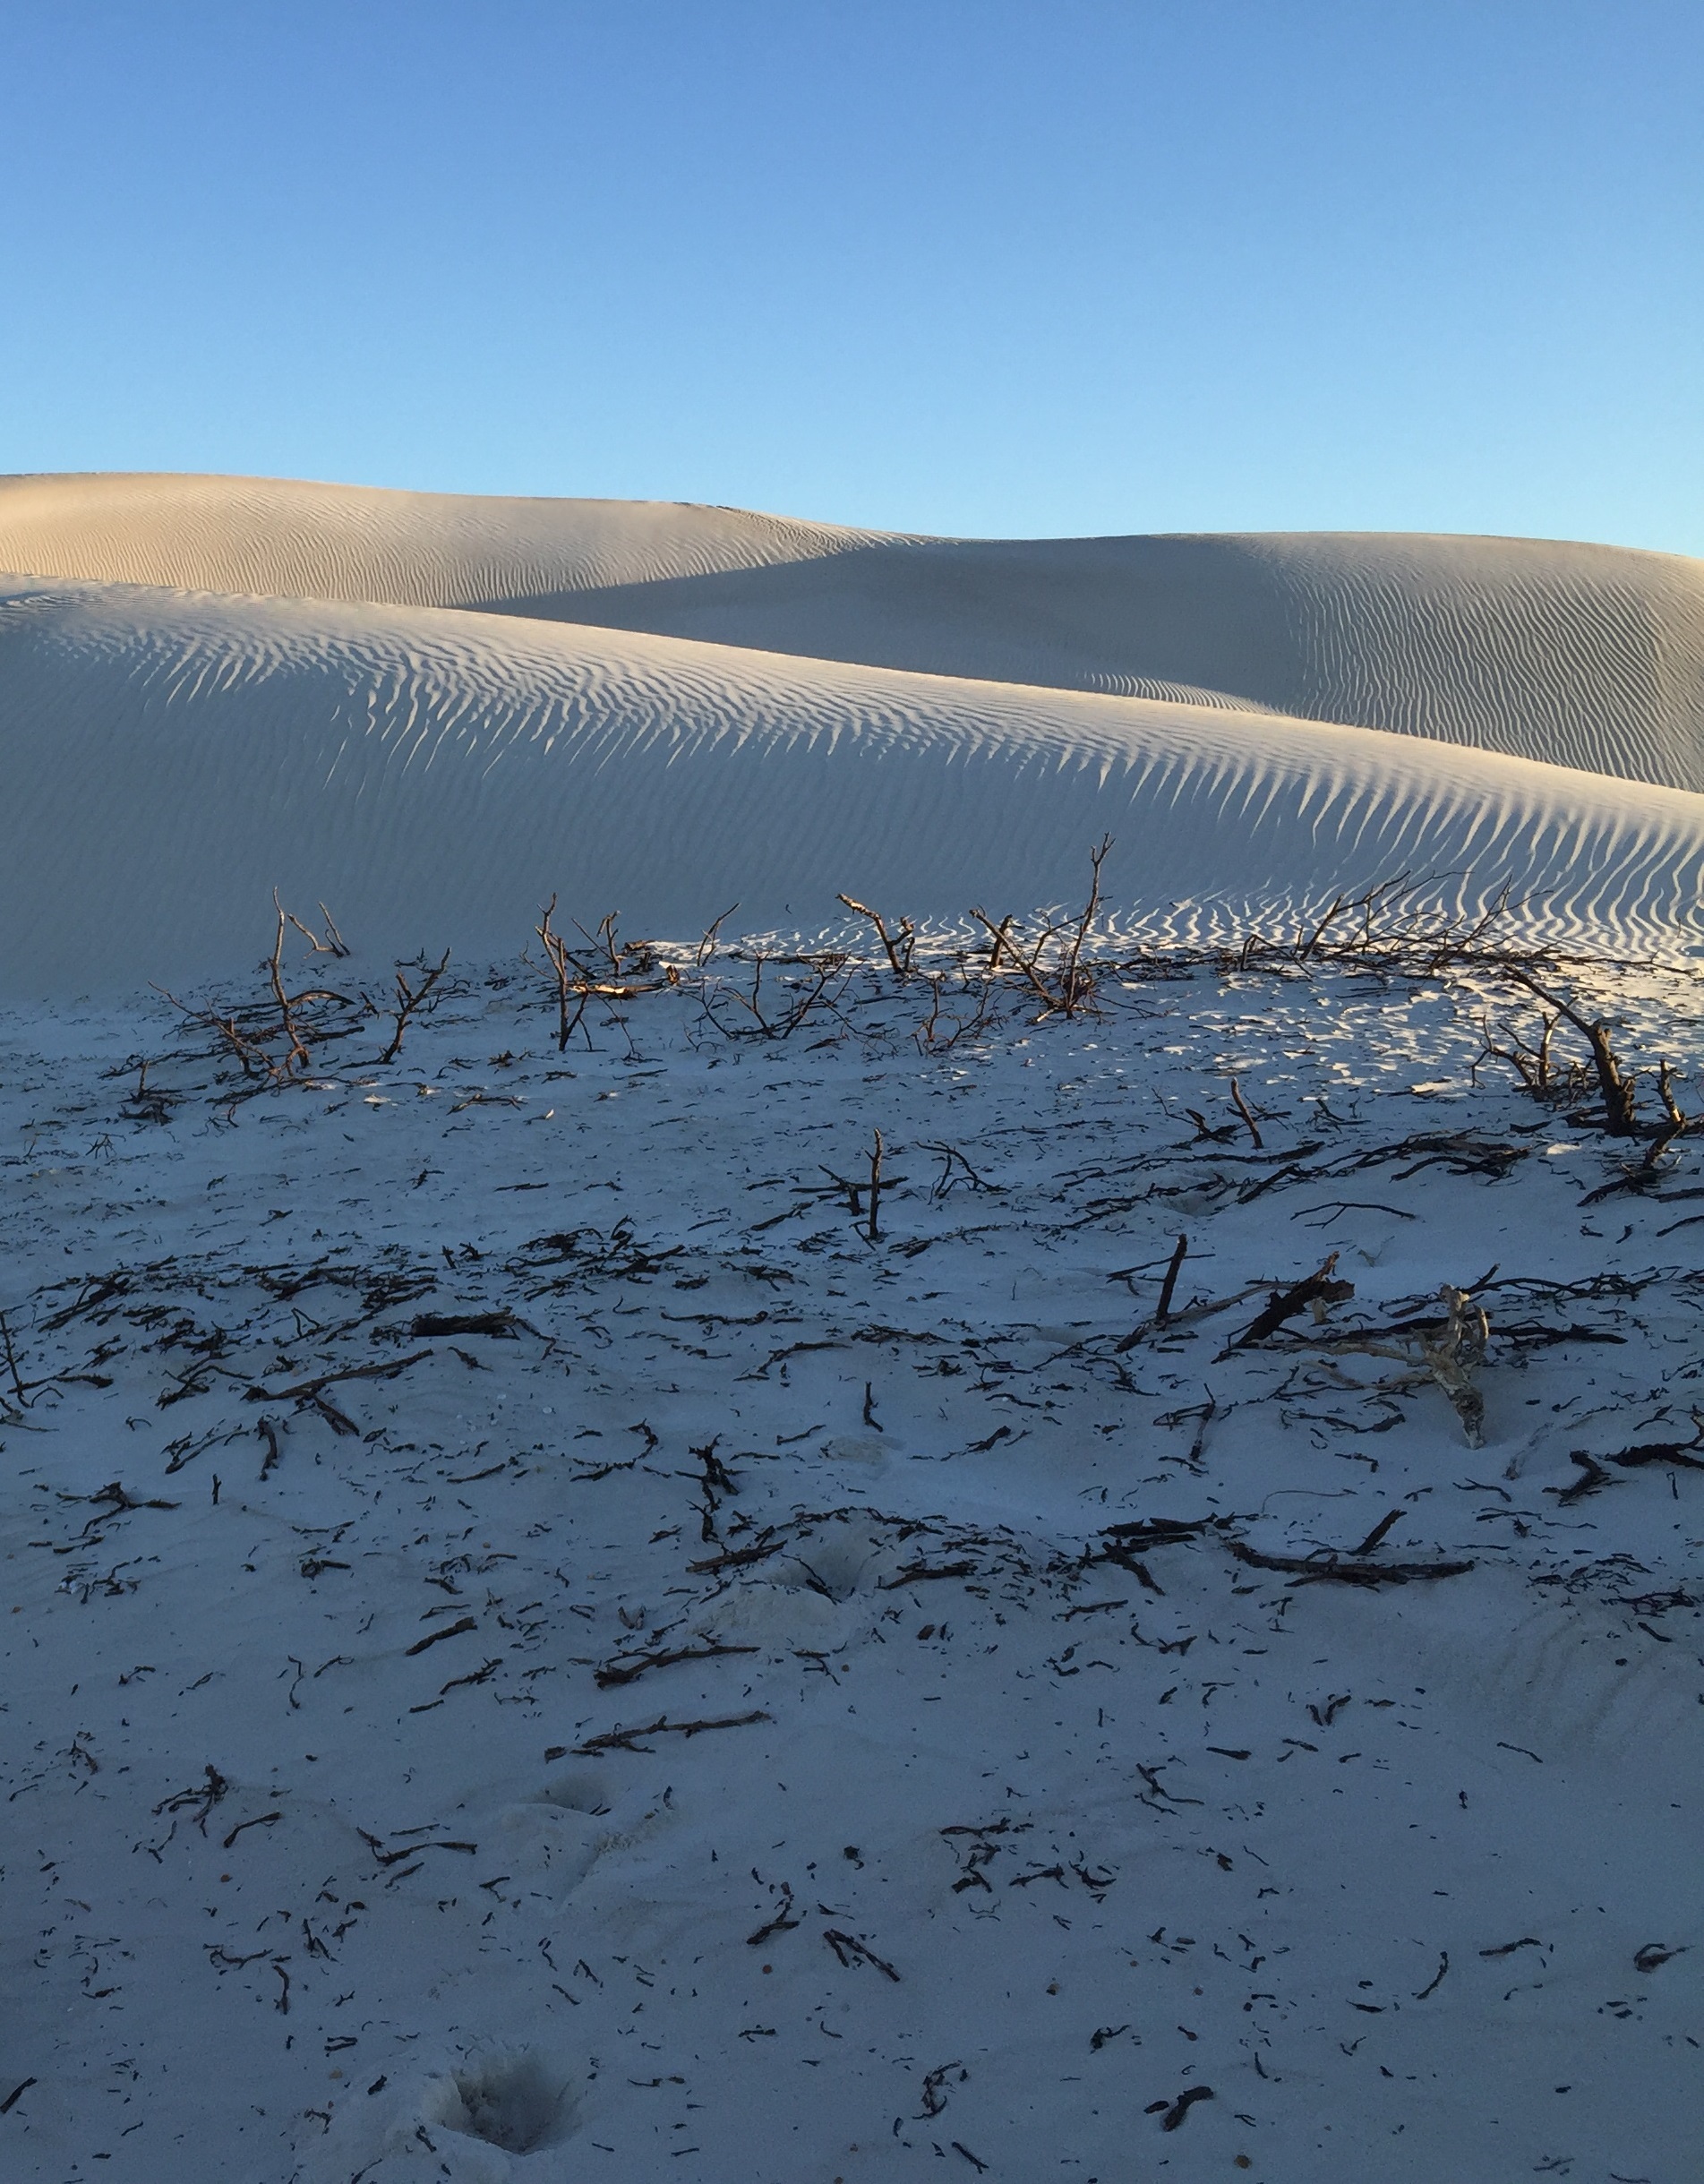
landscape, sea, nature, sand, mountain, snow, winter, desert, dune, wave, lake, ice, reflection, natural, weather, arctic, australia, background, plateau, western, habitat, outback, tundra, wa, landform, arctic ocean, natural environment, geographical feature, aeolian landform